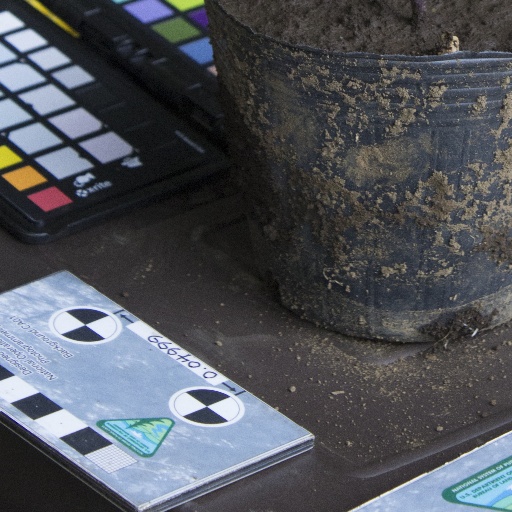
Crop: soybean